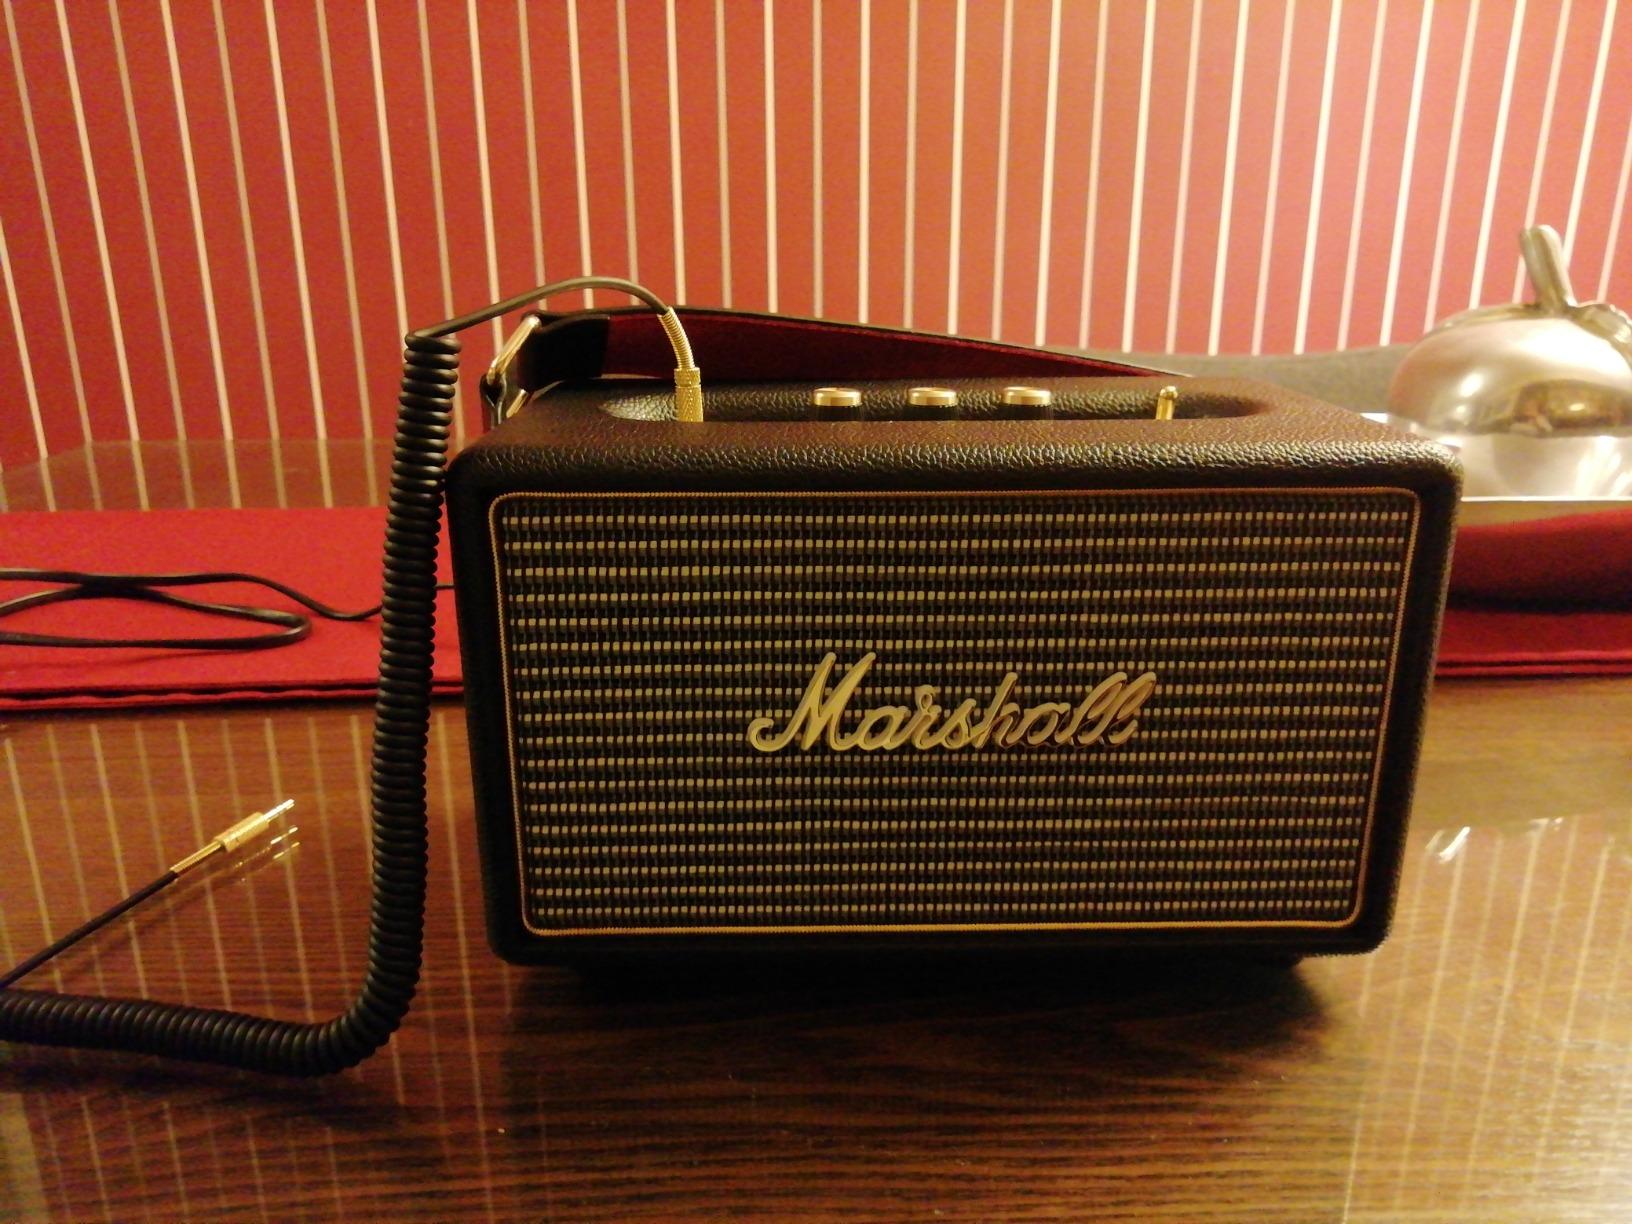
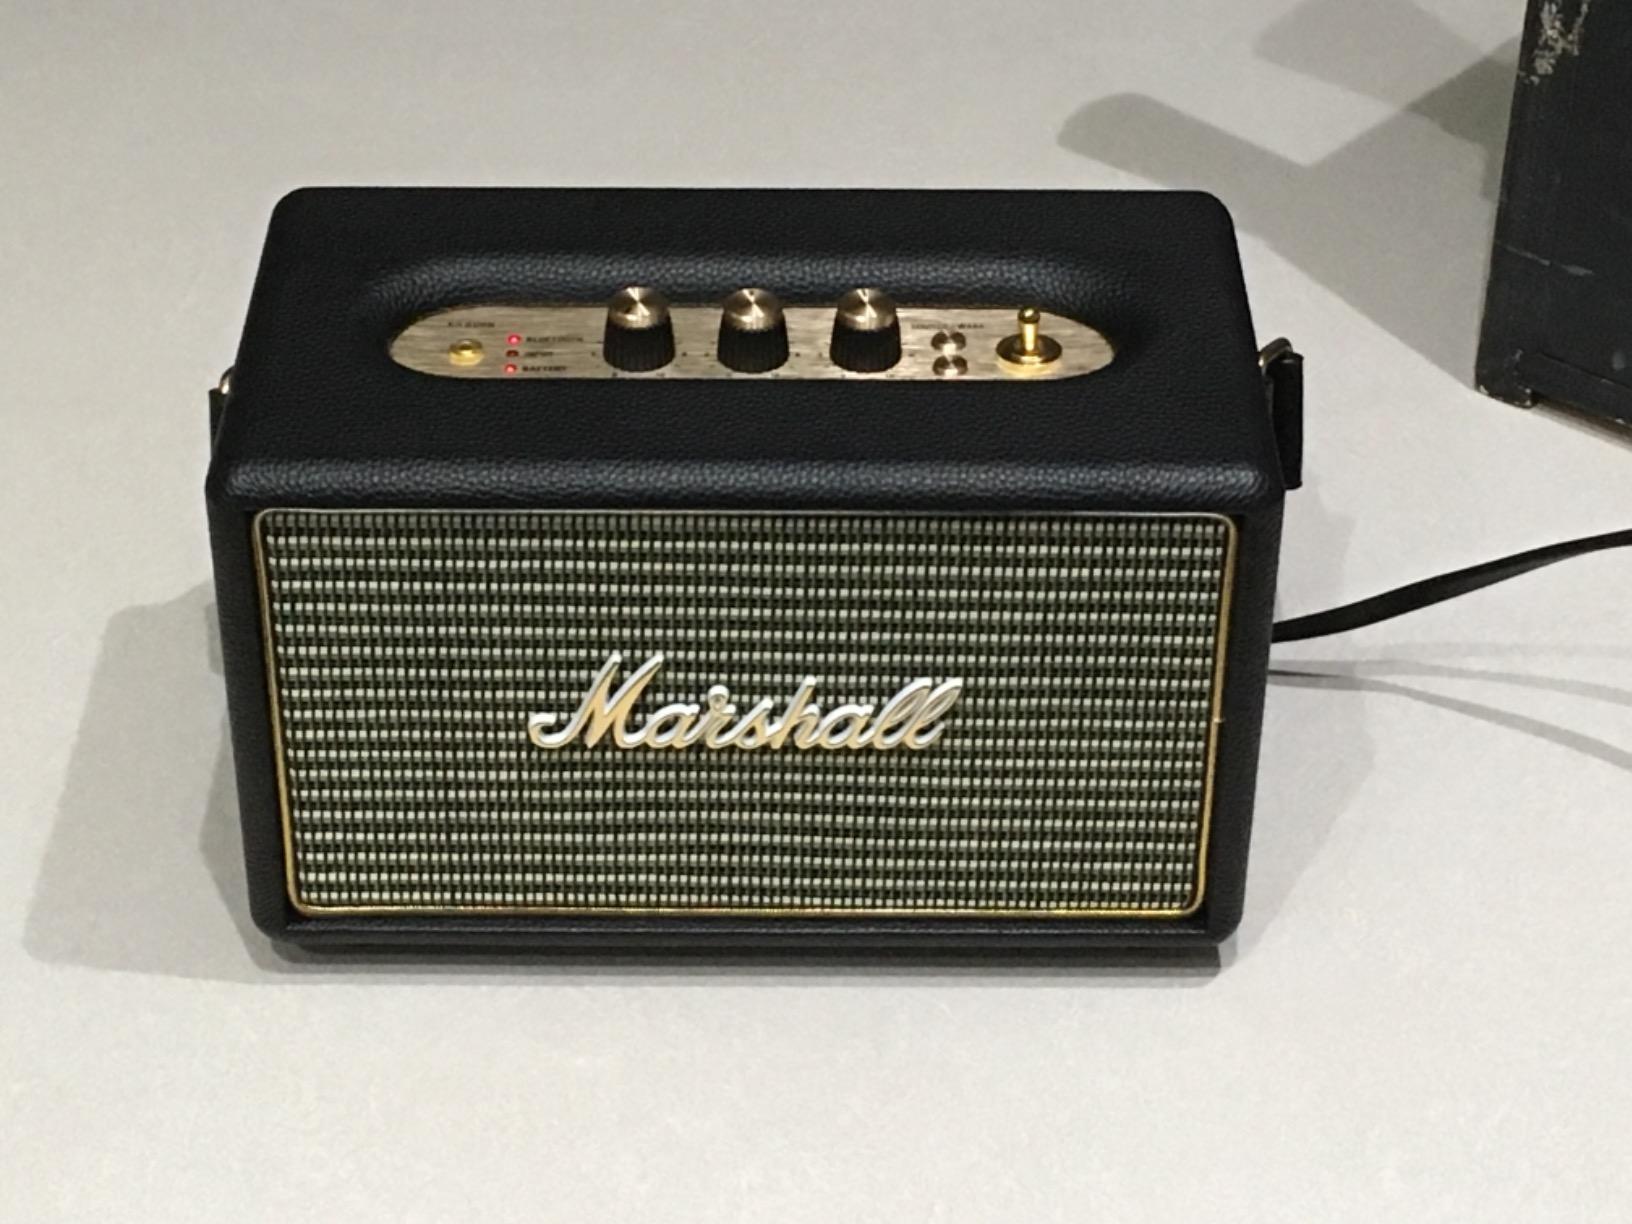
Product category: speaker
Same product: yes